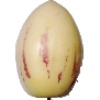
Label: pepino